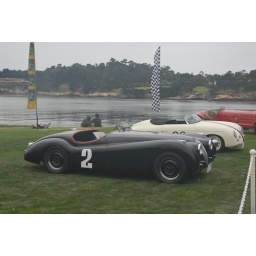
Jag XK-120... Phil Hill won the first Pebble Beach road race in this car